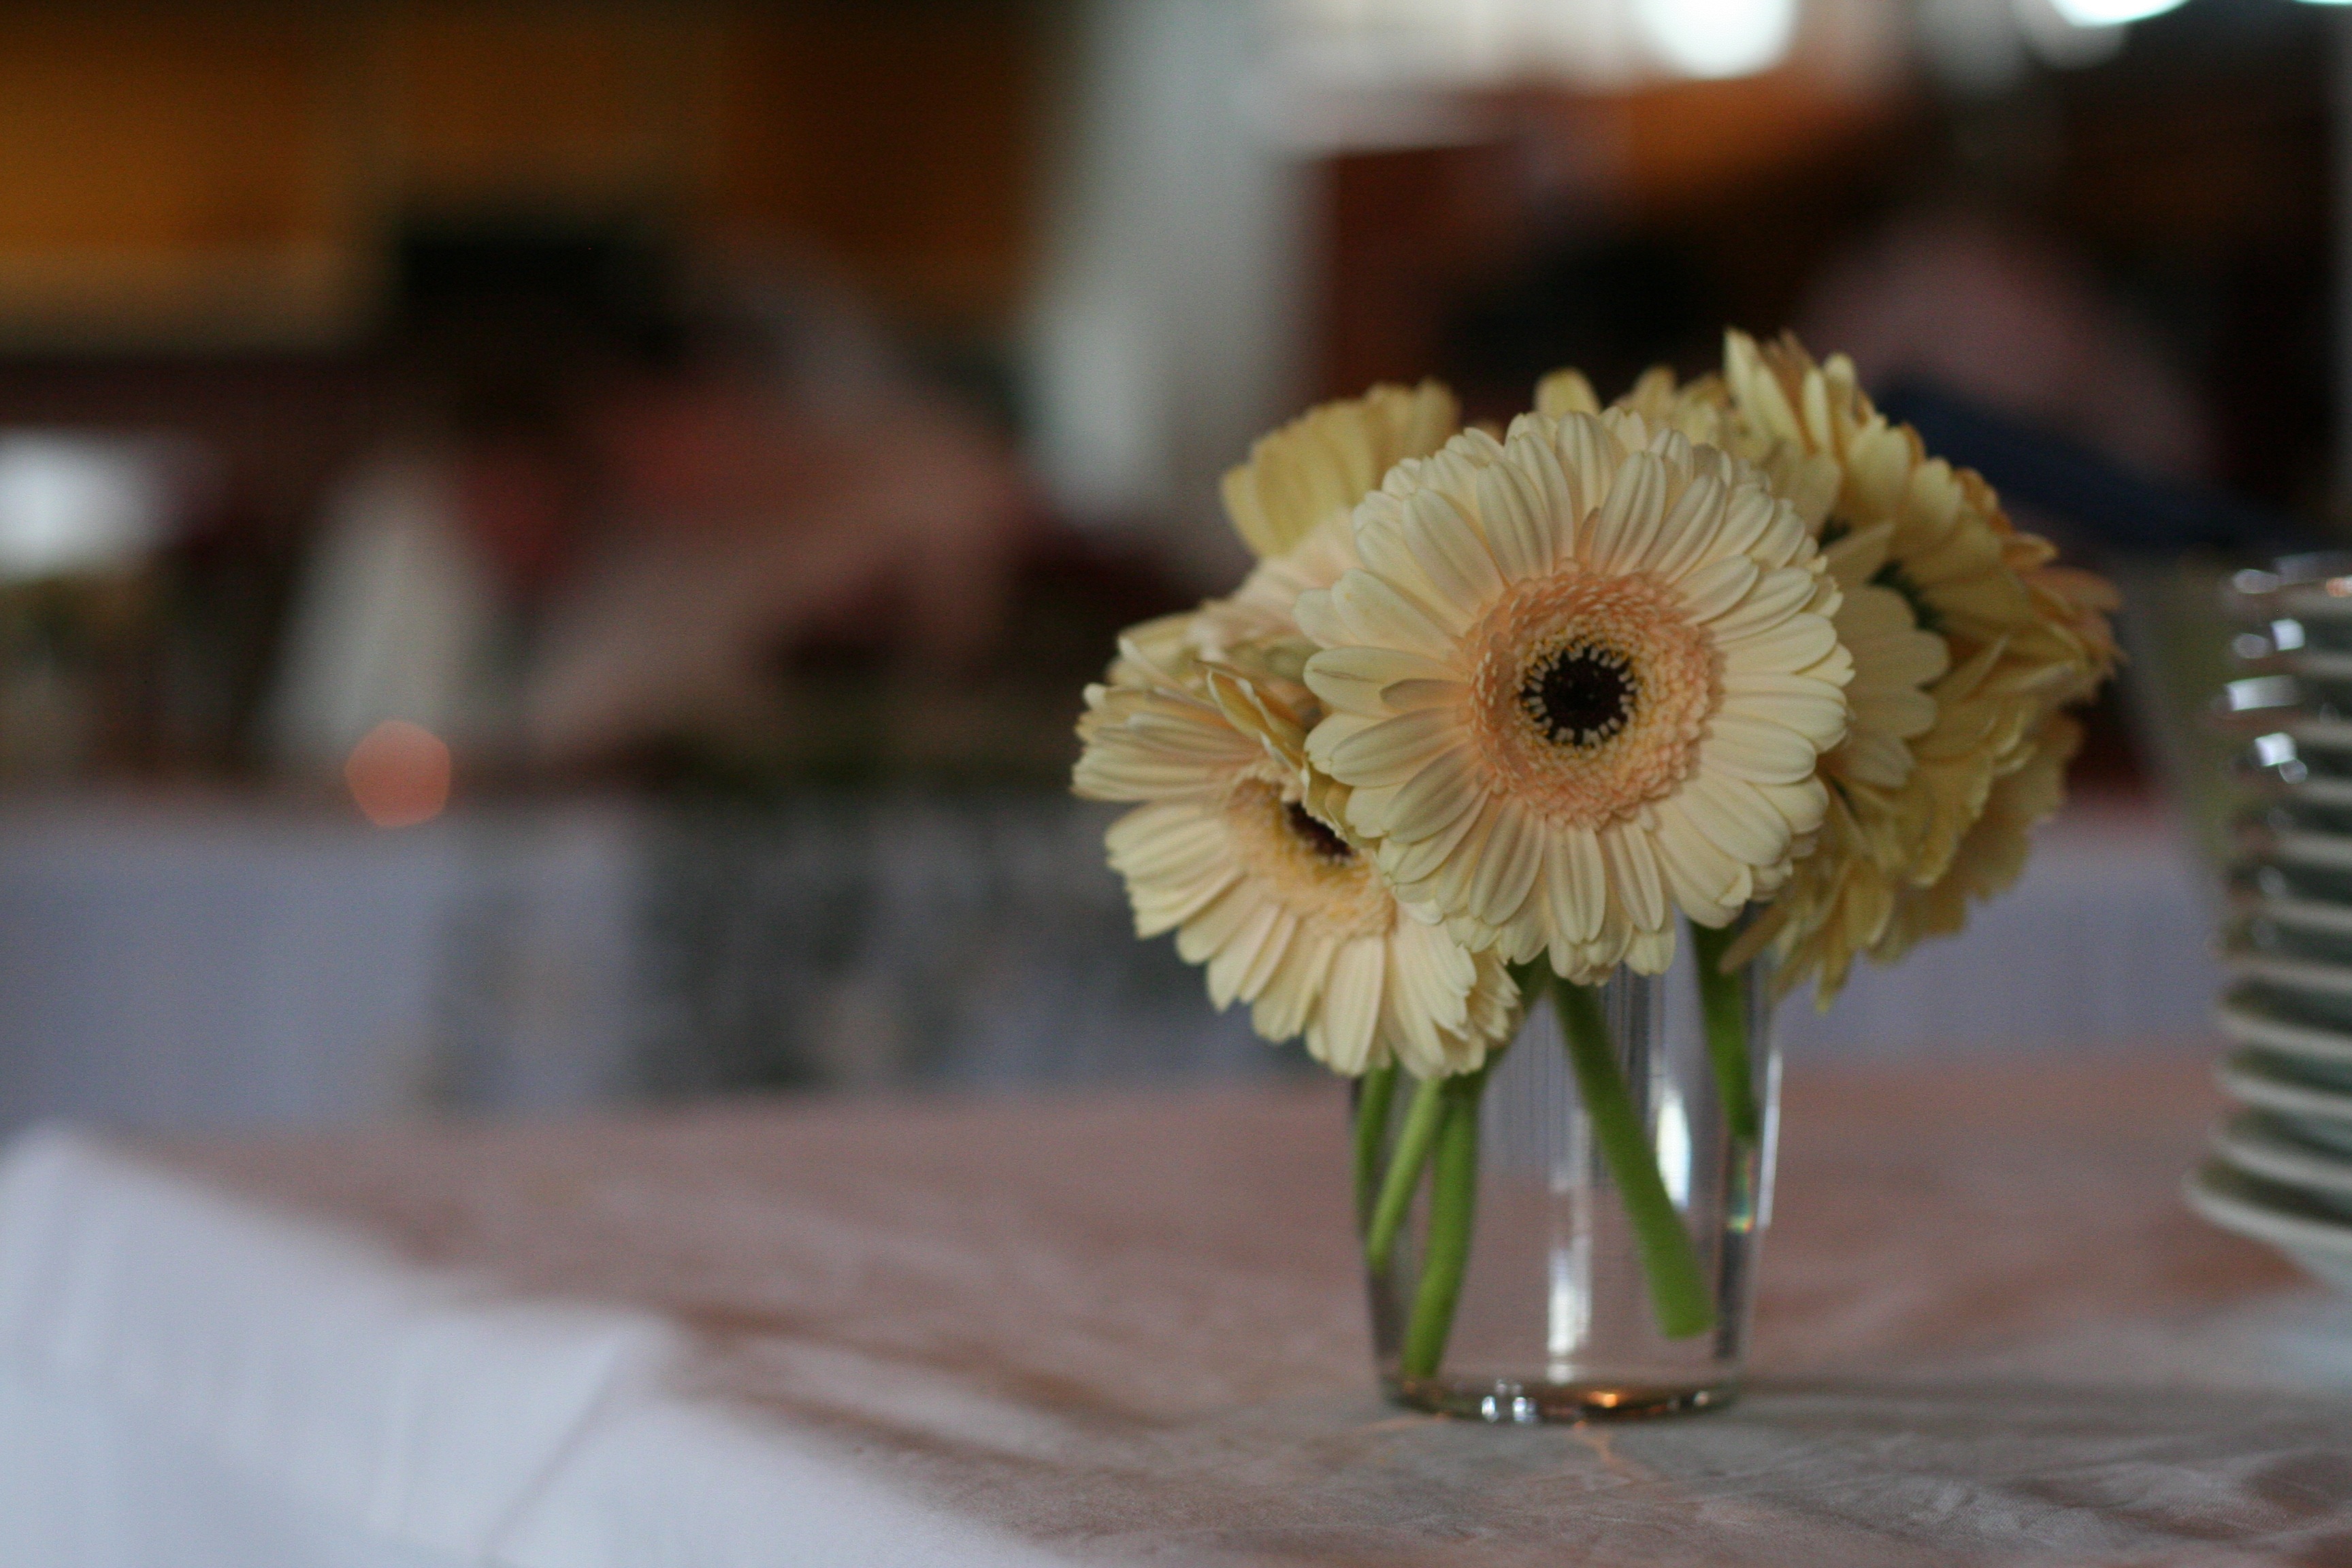
plant, white, flower, petal, decoration, spring, small, yellow, flowers, close up, gerbera, tender, floristry, macro photography, flowering plant, daisy family, flower bouquet, floral design, centrepiece, land plant, flower arranging